Describe the emotion expressed in this image:  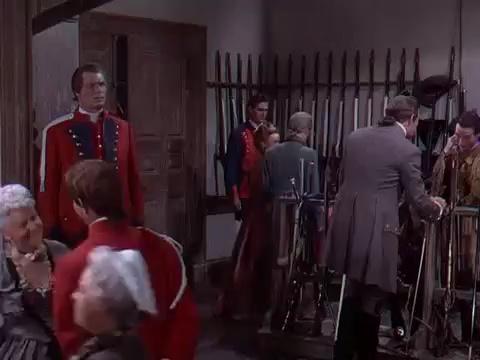
This person displays Pain, valence and arousal with low intensity.